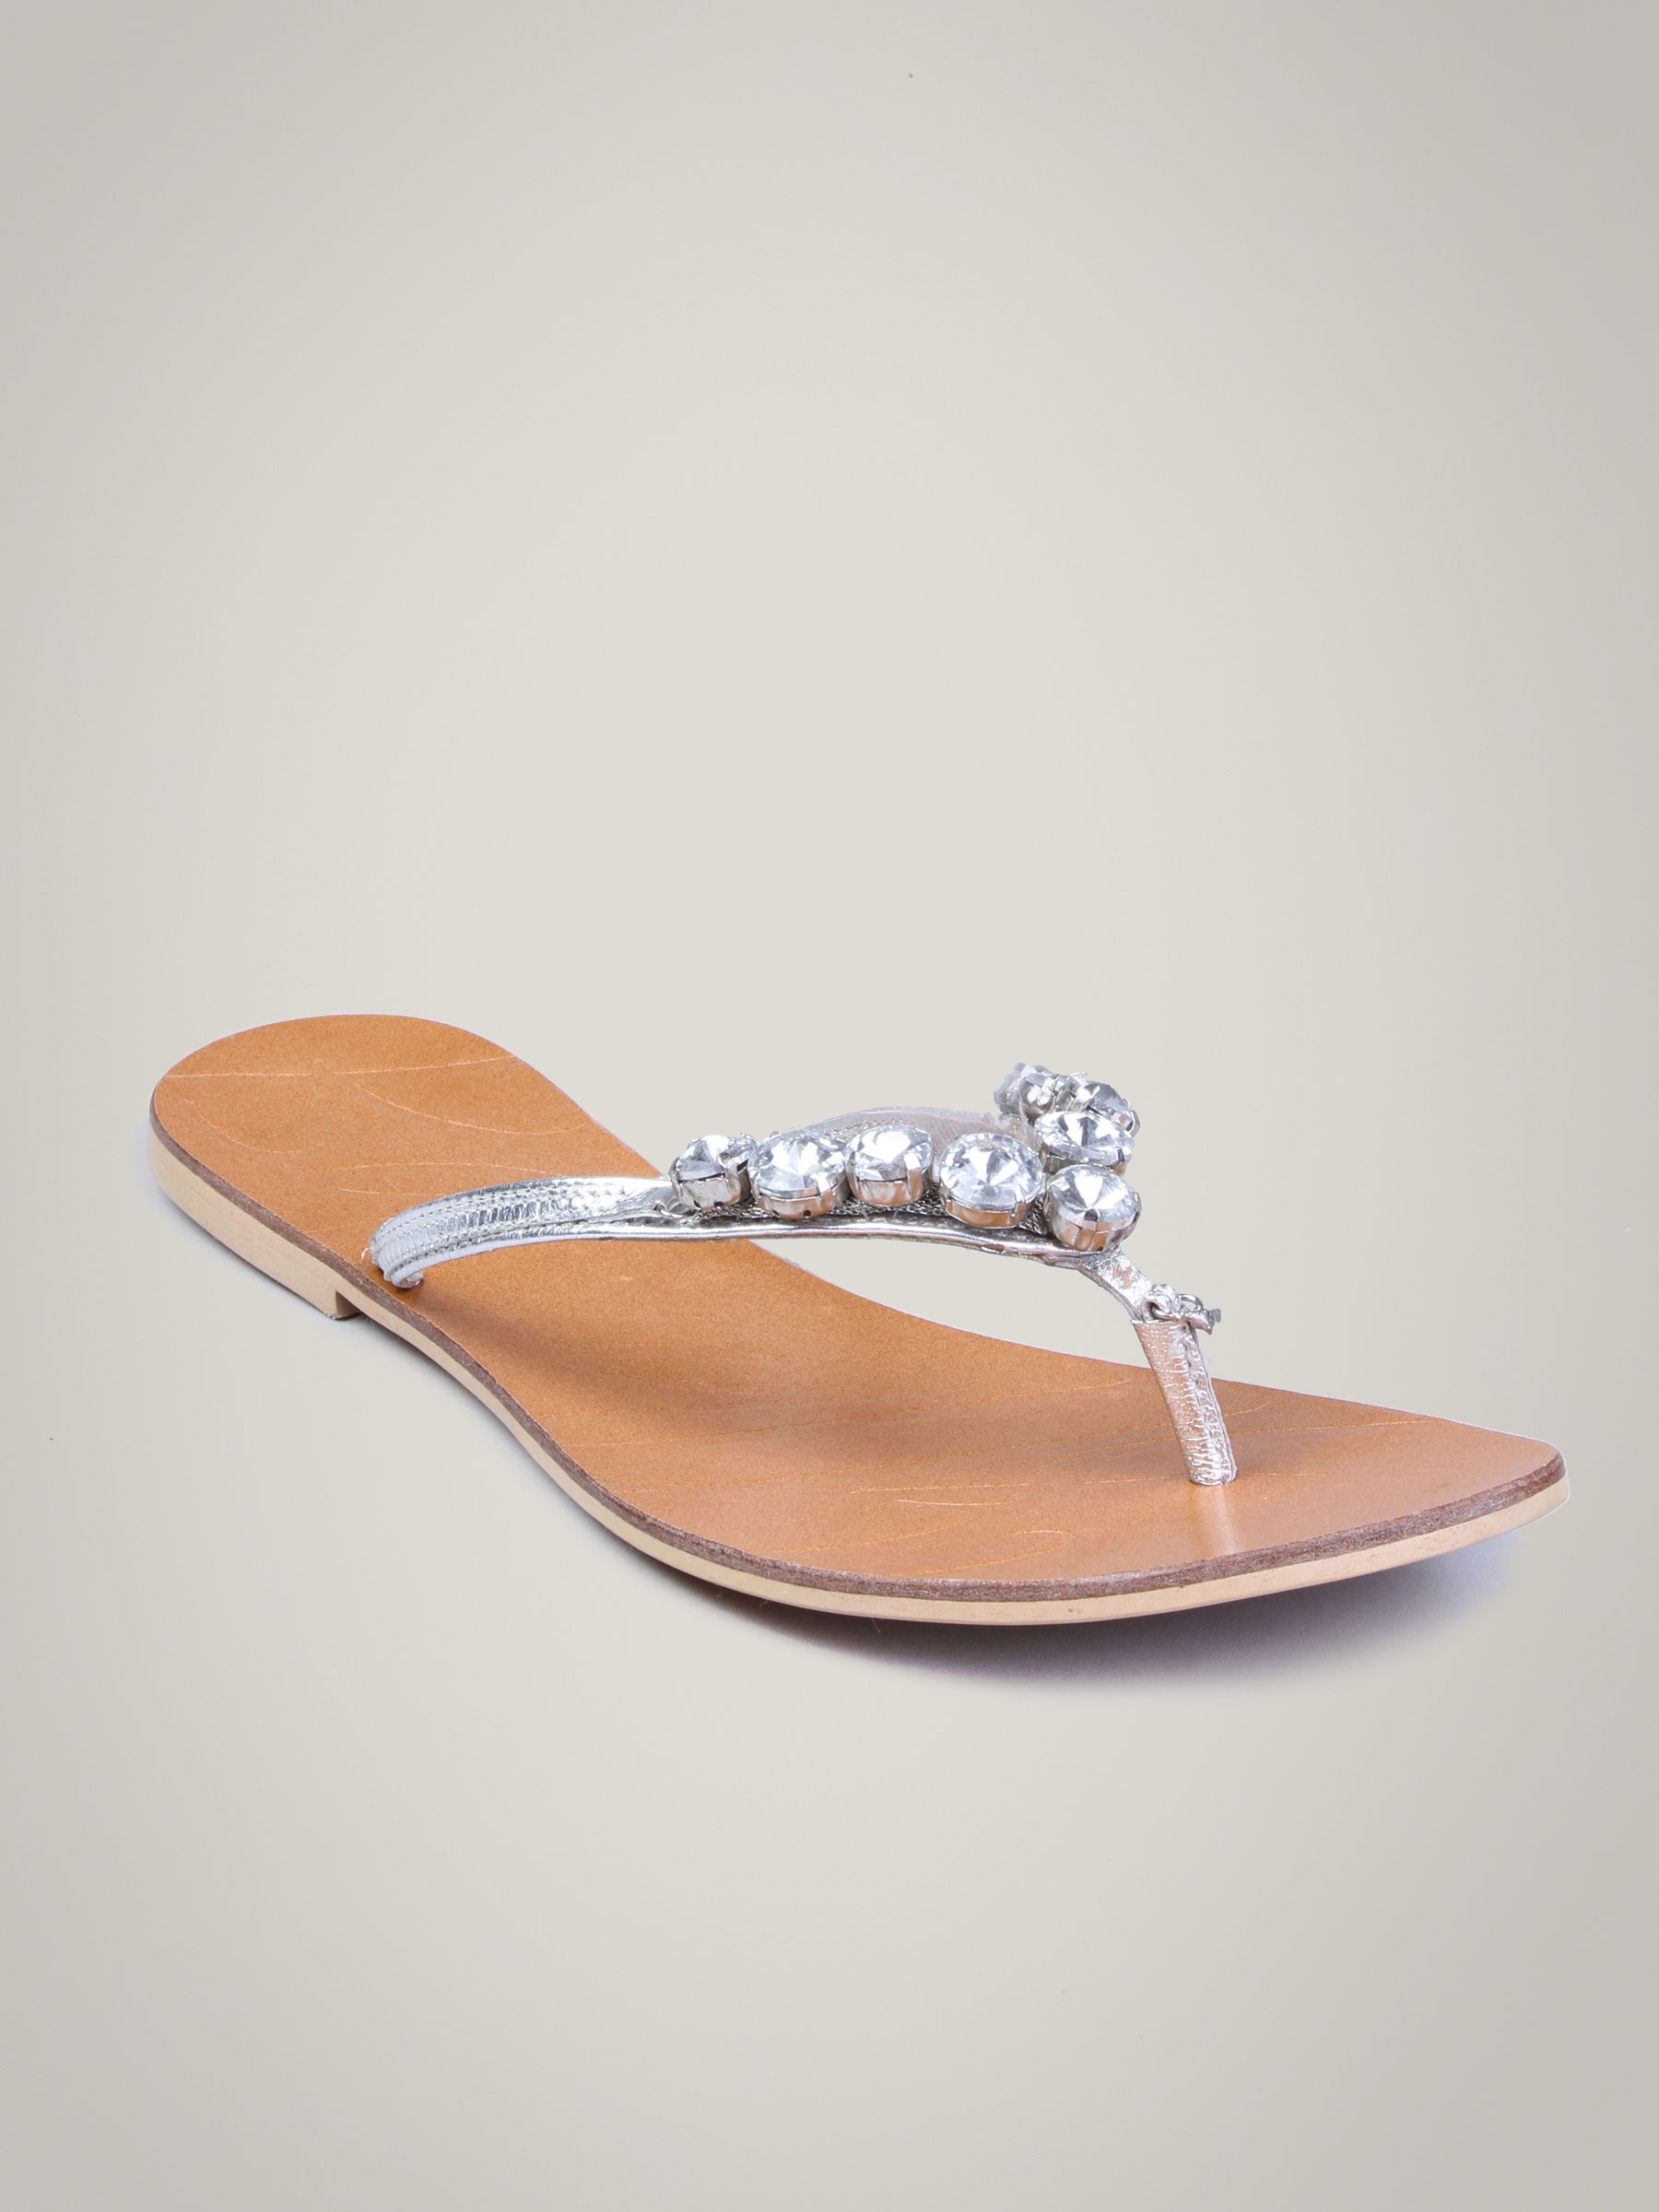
Carlton London Women Crystal Silver Sandal
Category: Footwear / Shoes / Flats
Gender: Women
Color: Silver
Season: Fall 2010
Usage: Casual